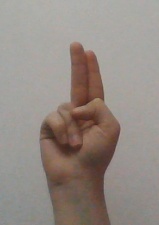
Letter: taa